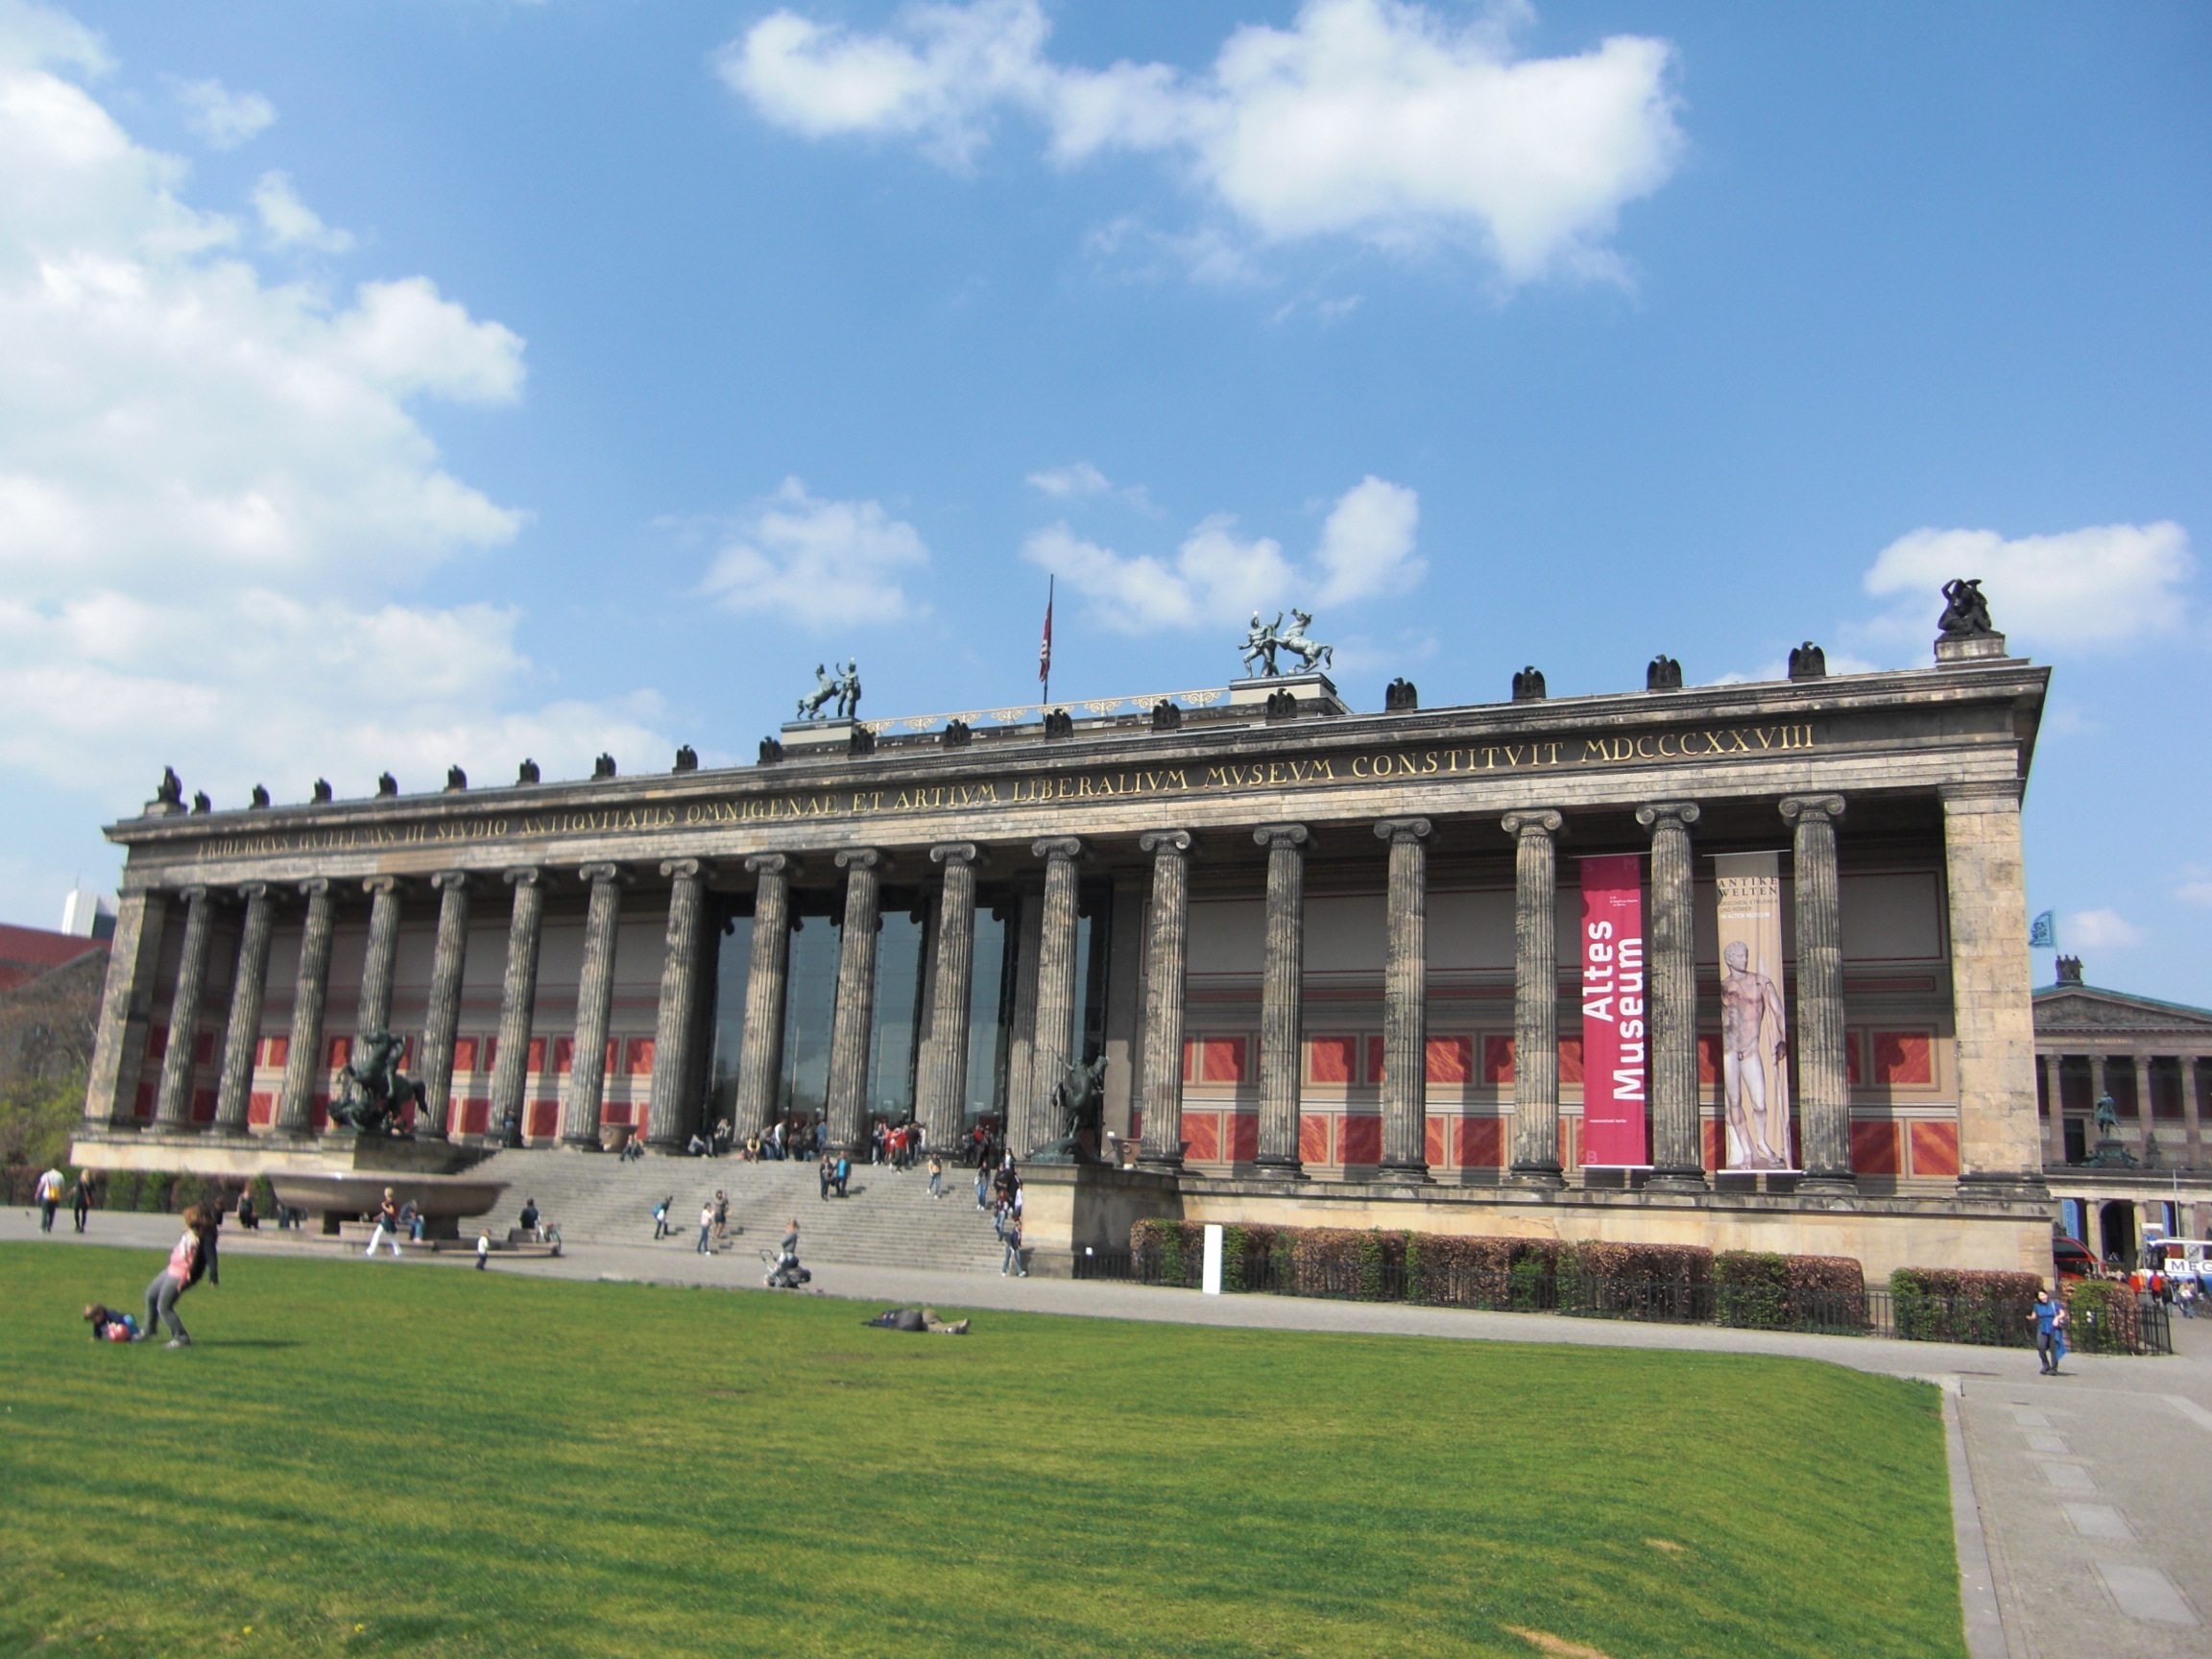
architecture, structure, building, palace, museum, plaza, landmark, facade, stadium, capital, arena, berlin, history, town square, estate, historically, old museum, sport venue